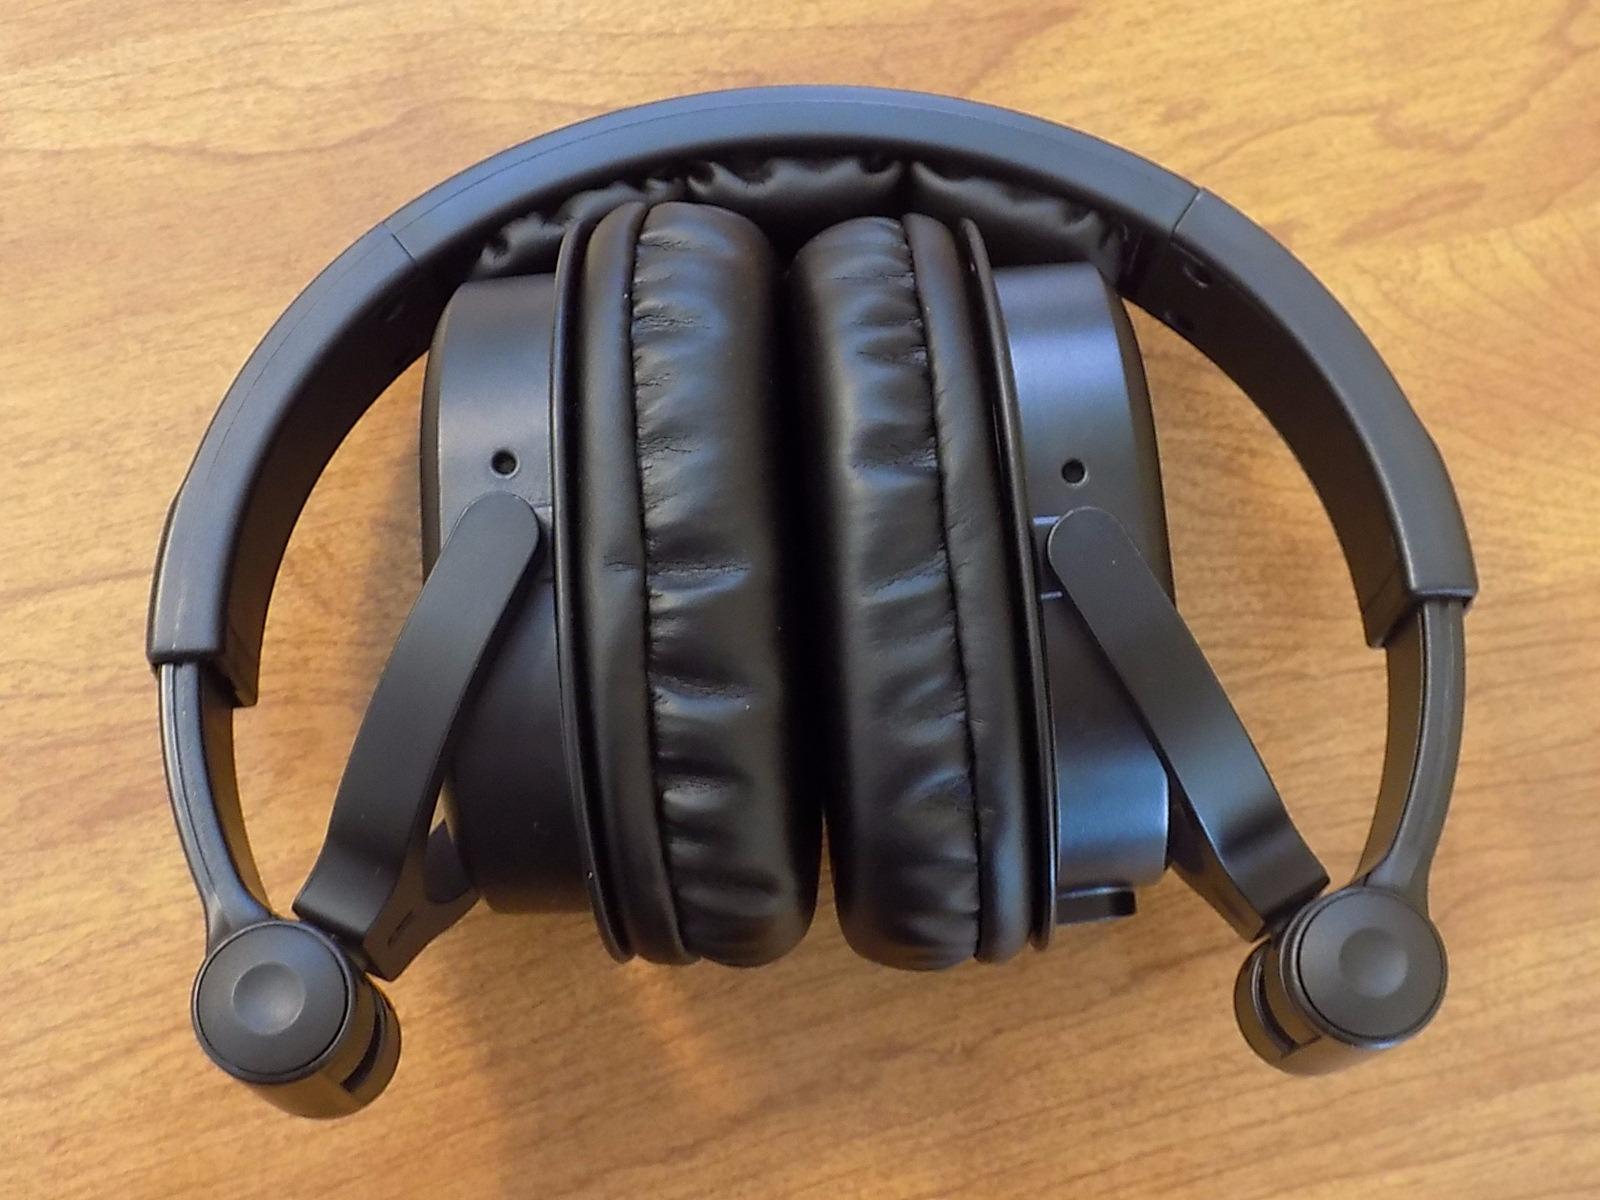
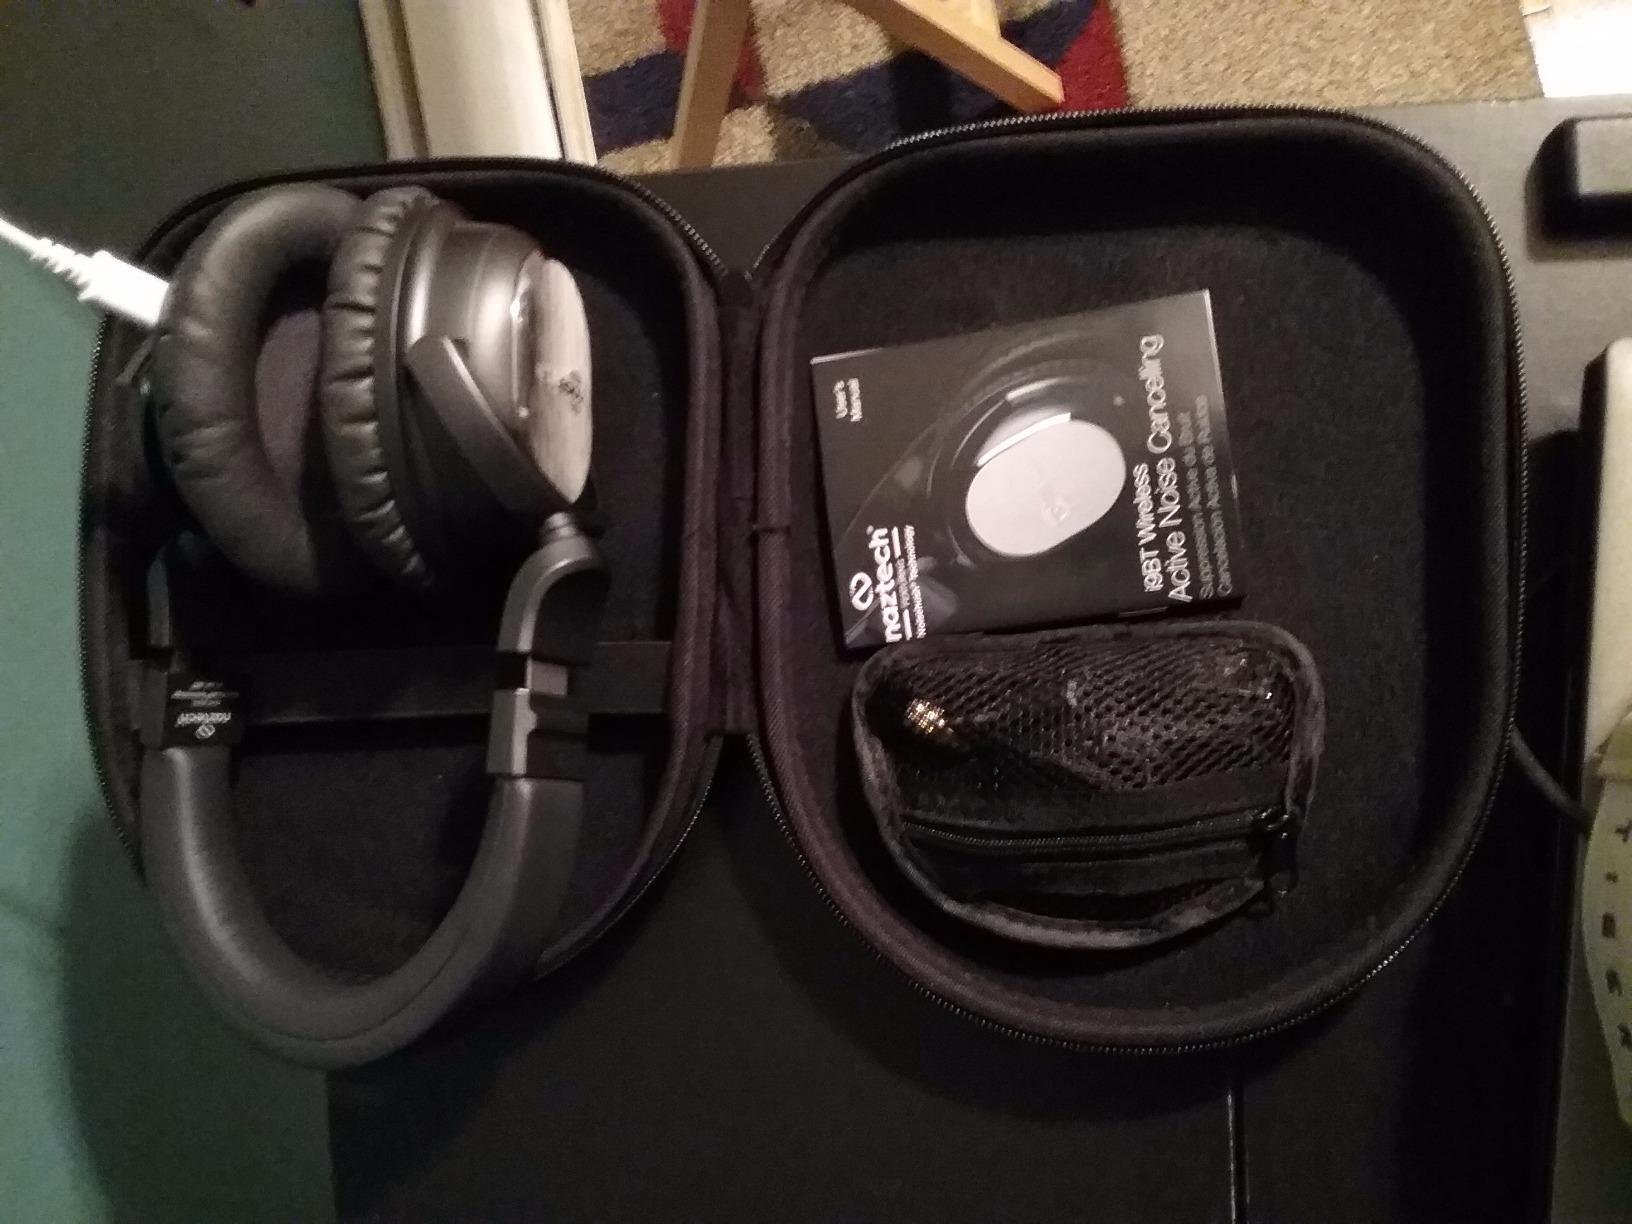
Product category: headphones
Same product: no